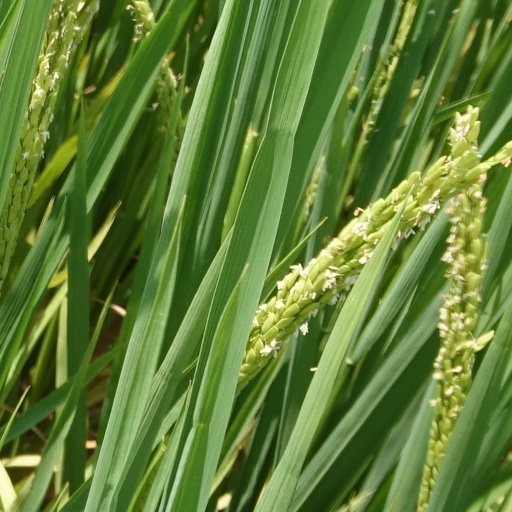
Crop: rice